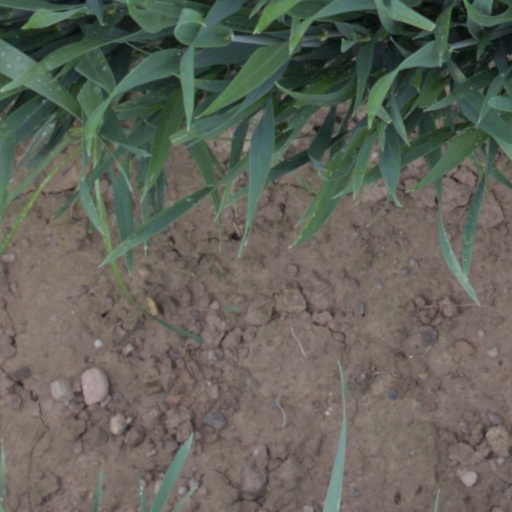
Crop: wheat